March 86G

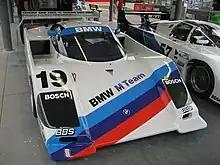
BMW GTP

Chassis 86G-1 through 86G-4 were purchased by the BMW IMSA team and renamed the BMW GTP. The cars were entered in the 1986 IMSA GTP season and were driven by Davey Jones and John Andretti in car number 18 and John Watson and David Hobbs in car number 19.